Basilica of Santa Rita of Cascia

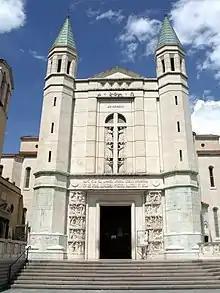
Basilica of Santa Rita of Cascia

The Basilica of Santa Rita of Cascia is a 20th-century Roman Catholic minor basilica church, sanctuary, and convent located in the town of Cascia, province of Perugia, region of Umbria, Italy.